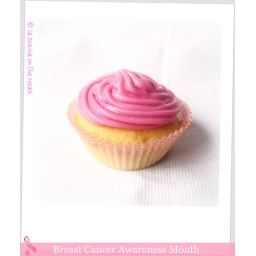
cupcake in a pink frosting dress